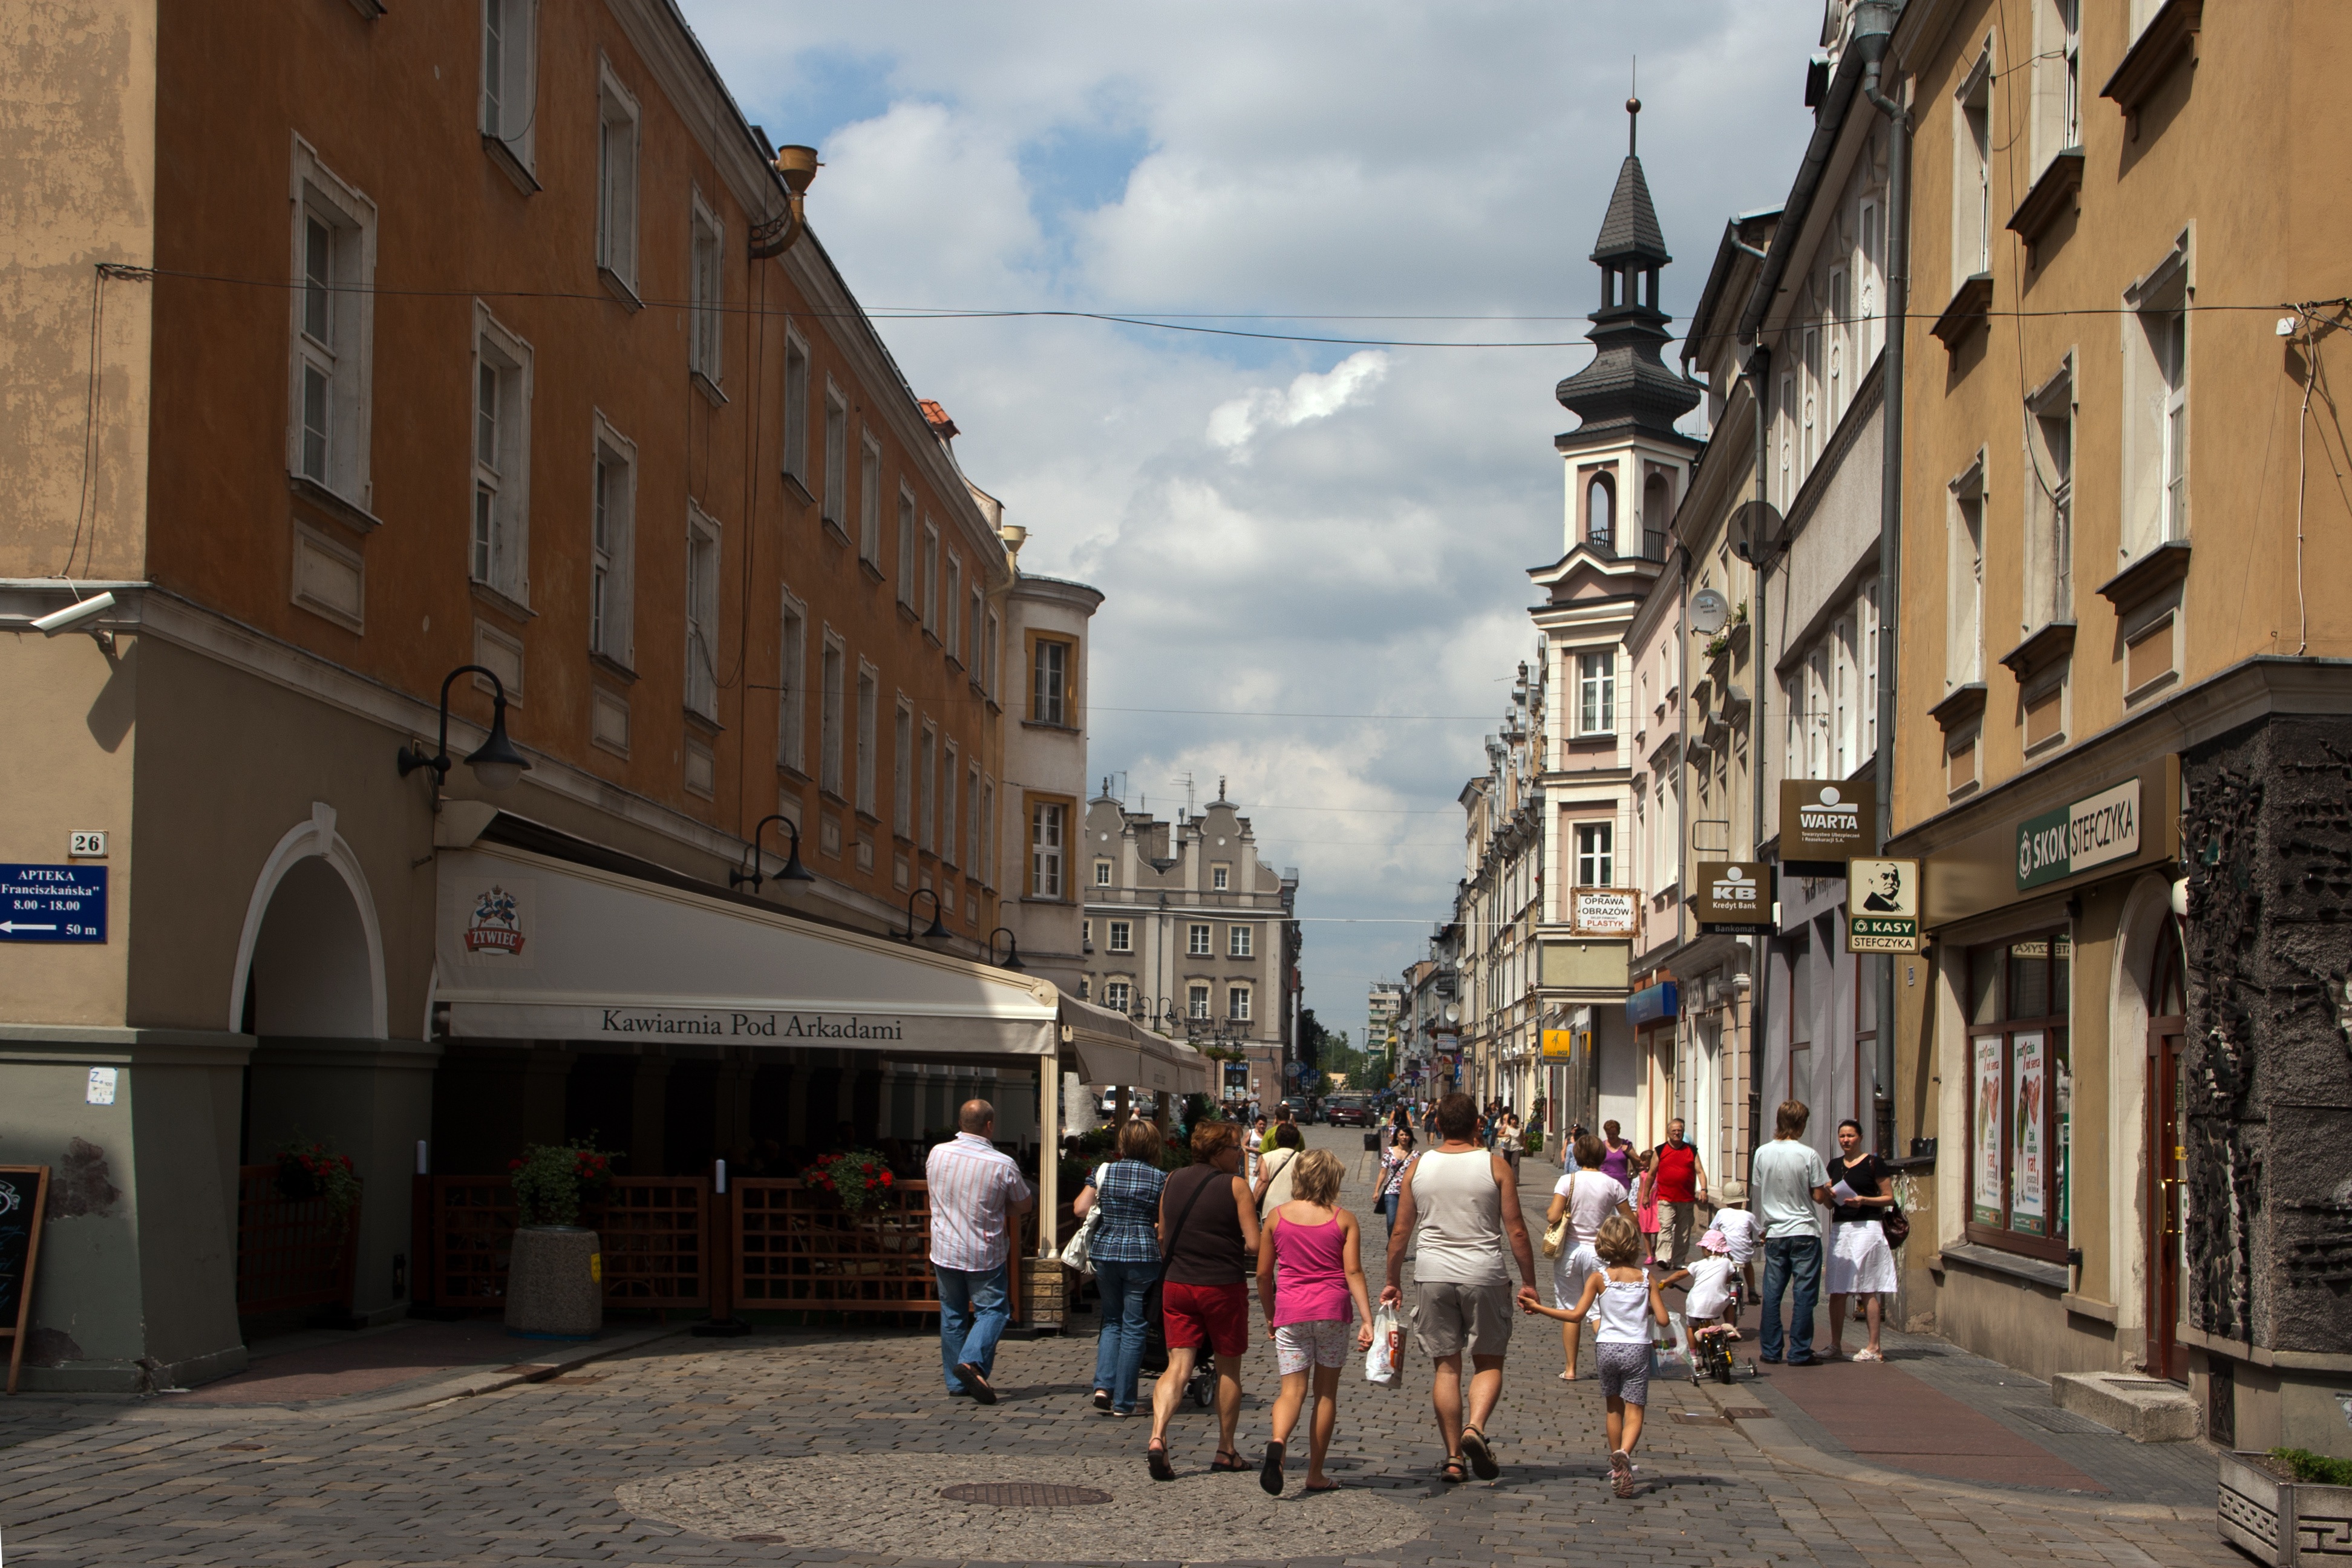
pedestrian, road, street, town, alley, city, downtown, travel, plaza, facade, marketplace, tourism, infrastructure, town square, silesia, neighbourhood, opole, human settlement